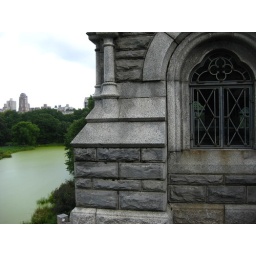
That water had a nasty green film over it. But it looked kind of cool.